University of North Dakota College of Arts and Sciences

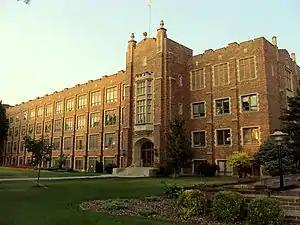
Merrifield Hall, (1929) Home to several departments in the College of Arts and Sciences

The College of Arts and Sciences dates from the founding of the University in 1883, and has had organic continuity from that date, in spite of some temporary changes in name and structure. The “Act for Establishing a Territorial University at Grand Forks” provided for a College of Arts “co-existent with” a College of Letters. In 1901 the name “College of Liberal Arts” was adopted, and retained until 1943, when “College of Science, Literature and Arts” was substituted. The latter name was kept until 1967. The President of the University served in effect as dean of the College until 1901, to be followed by George S. Thomas (1901-1911), Melvin A. Brannon (1911-1914), Vernon P. Squires (1914-1930), William G. Bek (1930-1948), Robert Bonner Witmer (1948-1965), and interim associate dean Philip A. Rognlie (1965–66). Bernard O’Kelly was dean from 1966 until his retirement in 1995 when he was succeeded by John Ettling (1995-1998). Albert Fivizzani served as interim dean (1998-2001) until Martha A. Potvin became dean (2001-2011). Kathy Tiemann served as interim dean from 2011 to 2013. In June 2013, Debbie Storrs was named the dean and held the position until 2018. Bradley Rundquist was named interim dean in July 2018 and permanent dean in July 2019.